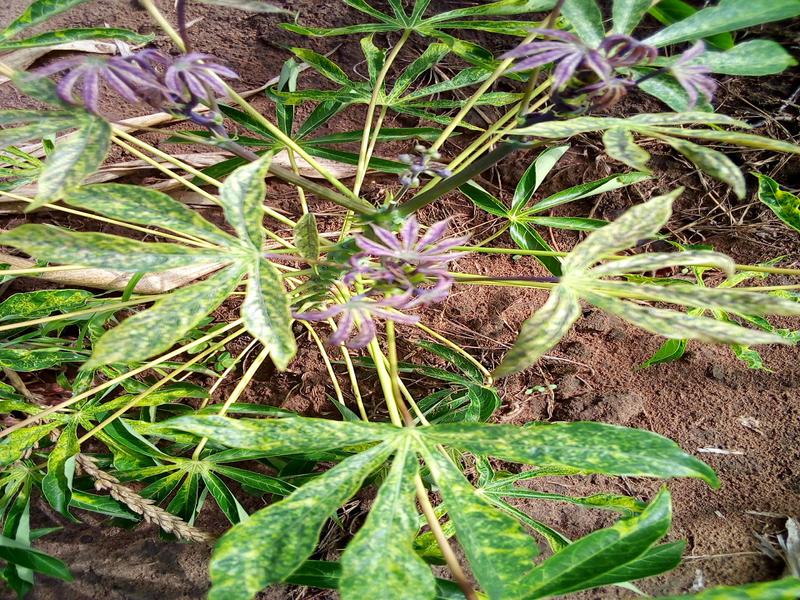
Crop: cassava
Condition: green_mottle